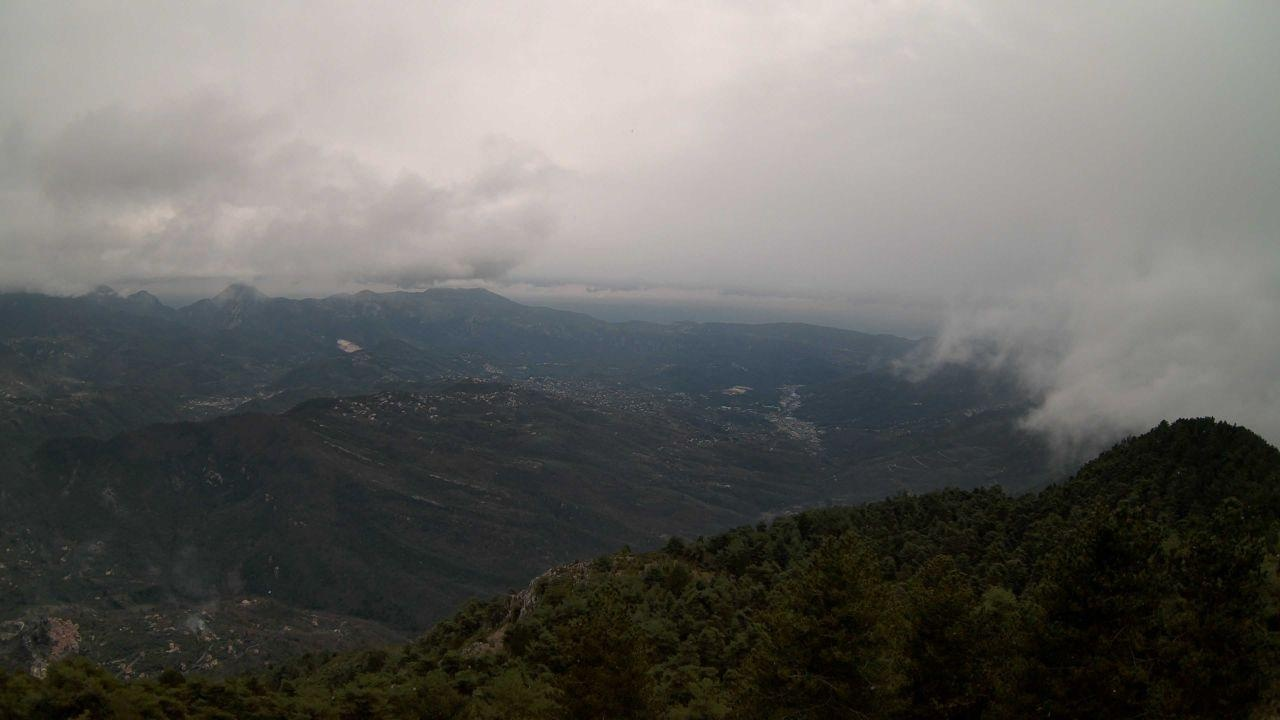
Fire: no
Smoke: yes